Cadillac DTS

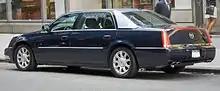
2008 Cadillac DTS-L

Compared to its Deville predecessor, the DTS was mildly restyled rather than fully redesigned, featuring revised front-end sheet metal, front fascia, as well as rear decklid, rear quarter, and rear fascia.